Nilotic landscape

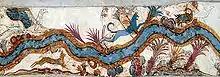
Detail of nilotic landscape from Thera, riverine scene with panther chasing ducks

River scenes suggesting the natural world and its lush vegetation begin to appear outside of Egypt contemporaneously with the 18th Dynasty, the first extant evidence coming from fresco fragments of the Minoans. The Aegean version of the nilotic landscape retains many key iconographic elements of the Egyptian version, but the Minoans often make the landscape itself the subject, emphasizing plants and wildlife over human figures (which are generally left out of the work). The compositions are characteristic of the Minoan artistic style, more irregular and informal. Attention is paid to detail and color with respect to plants and animals, but precisely drawn patterns seldom arise and the background and setting may be highly imaginative. They are true frescoes, painted on wet plaster so that the color chemically adheres to the surface, unlike the Egyptian versions.